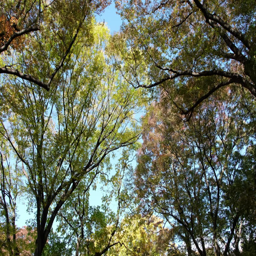
establishing shots of tree tops tilting down to the ground in autumn